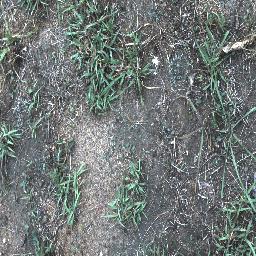
Label: negative